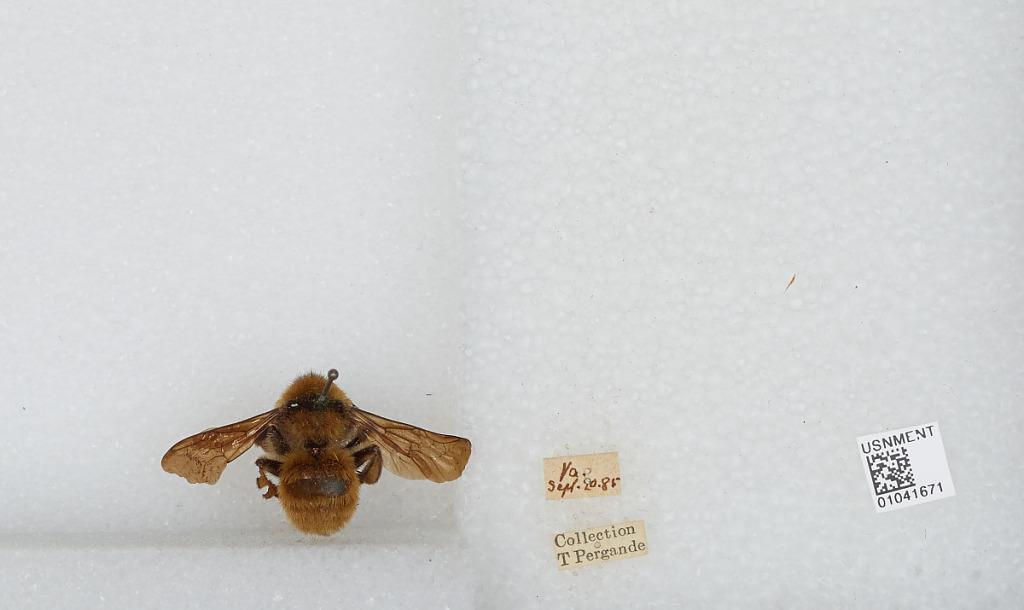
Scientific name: Bombus sp.
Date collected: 1885-9-20
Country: United States
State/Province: Virginia